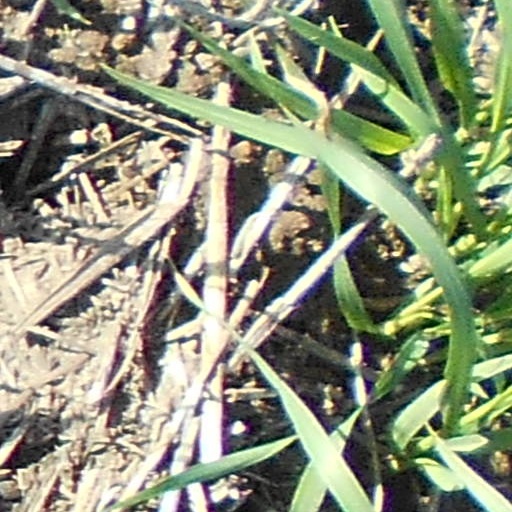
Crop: wheat